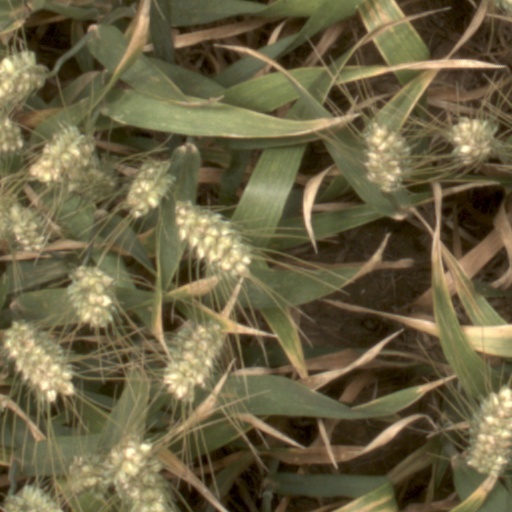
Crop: wheat